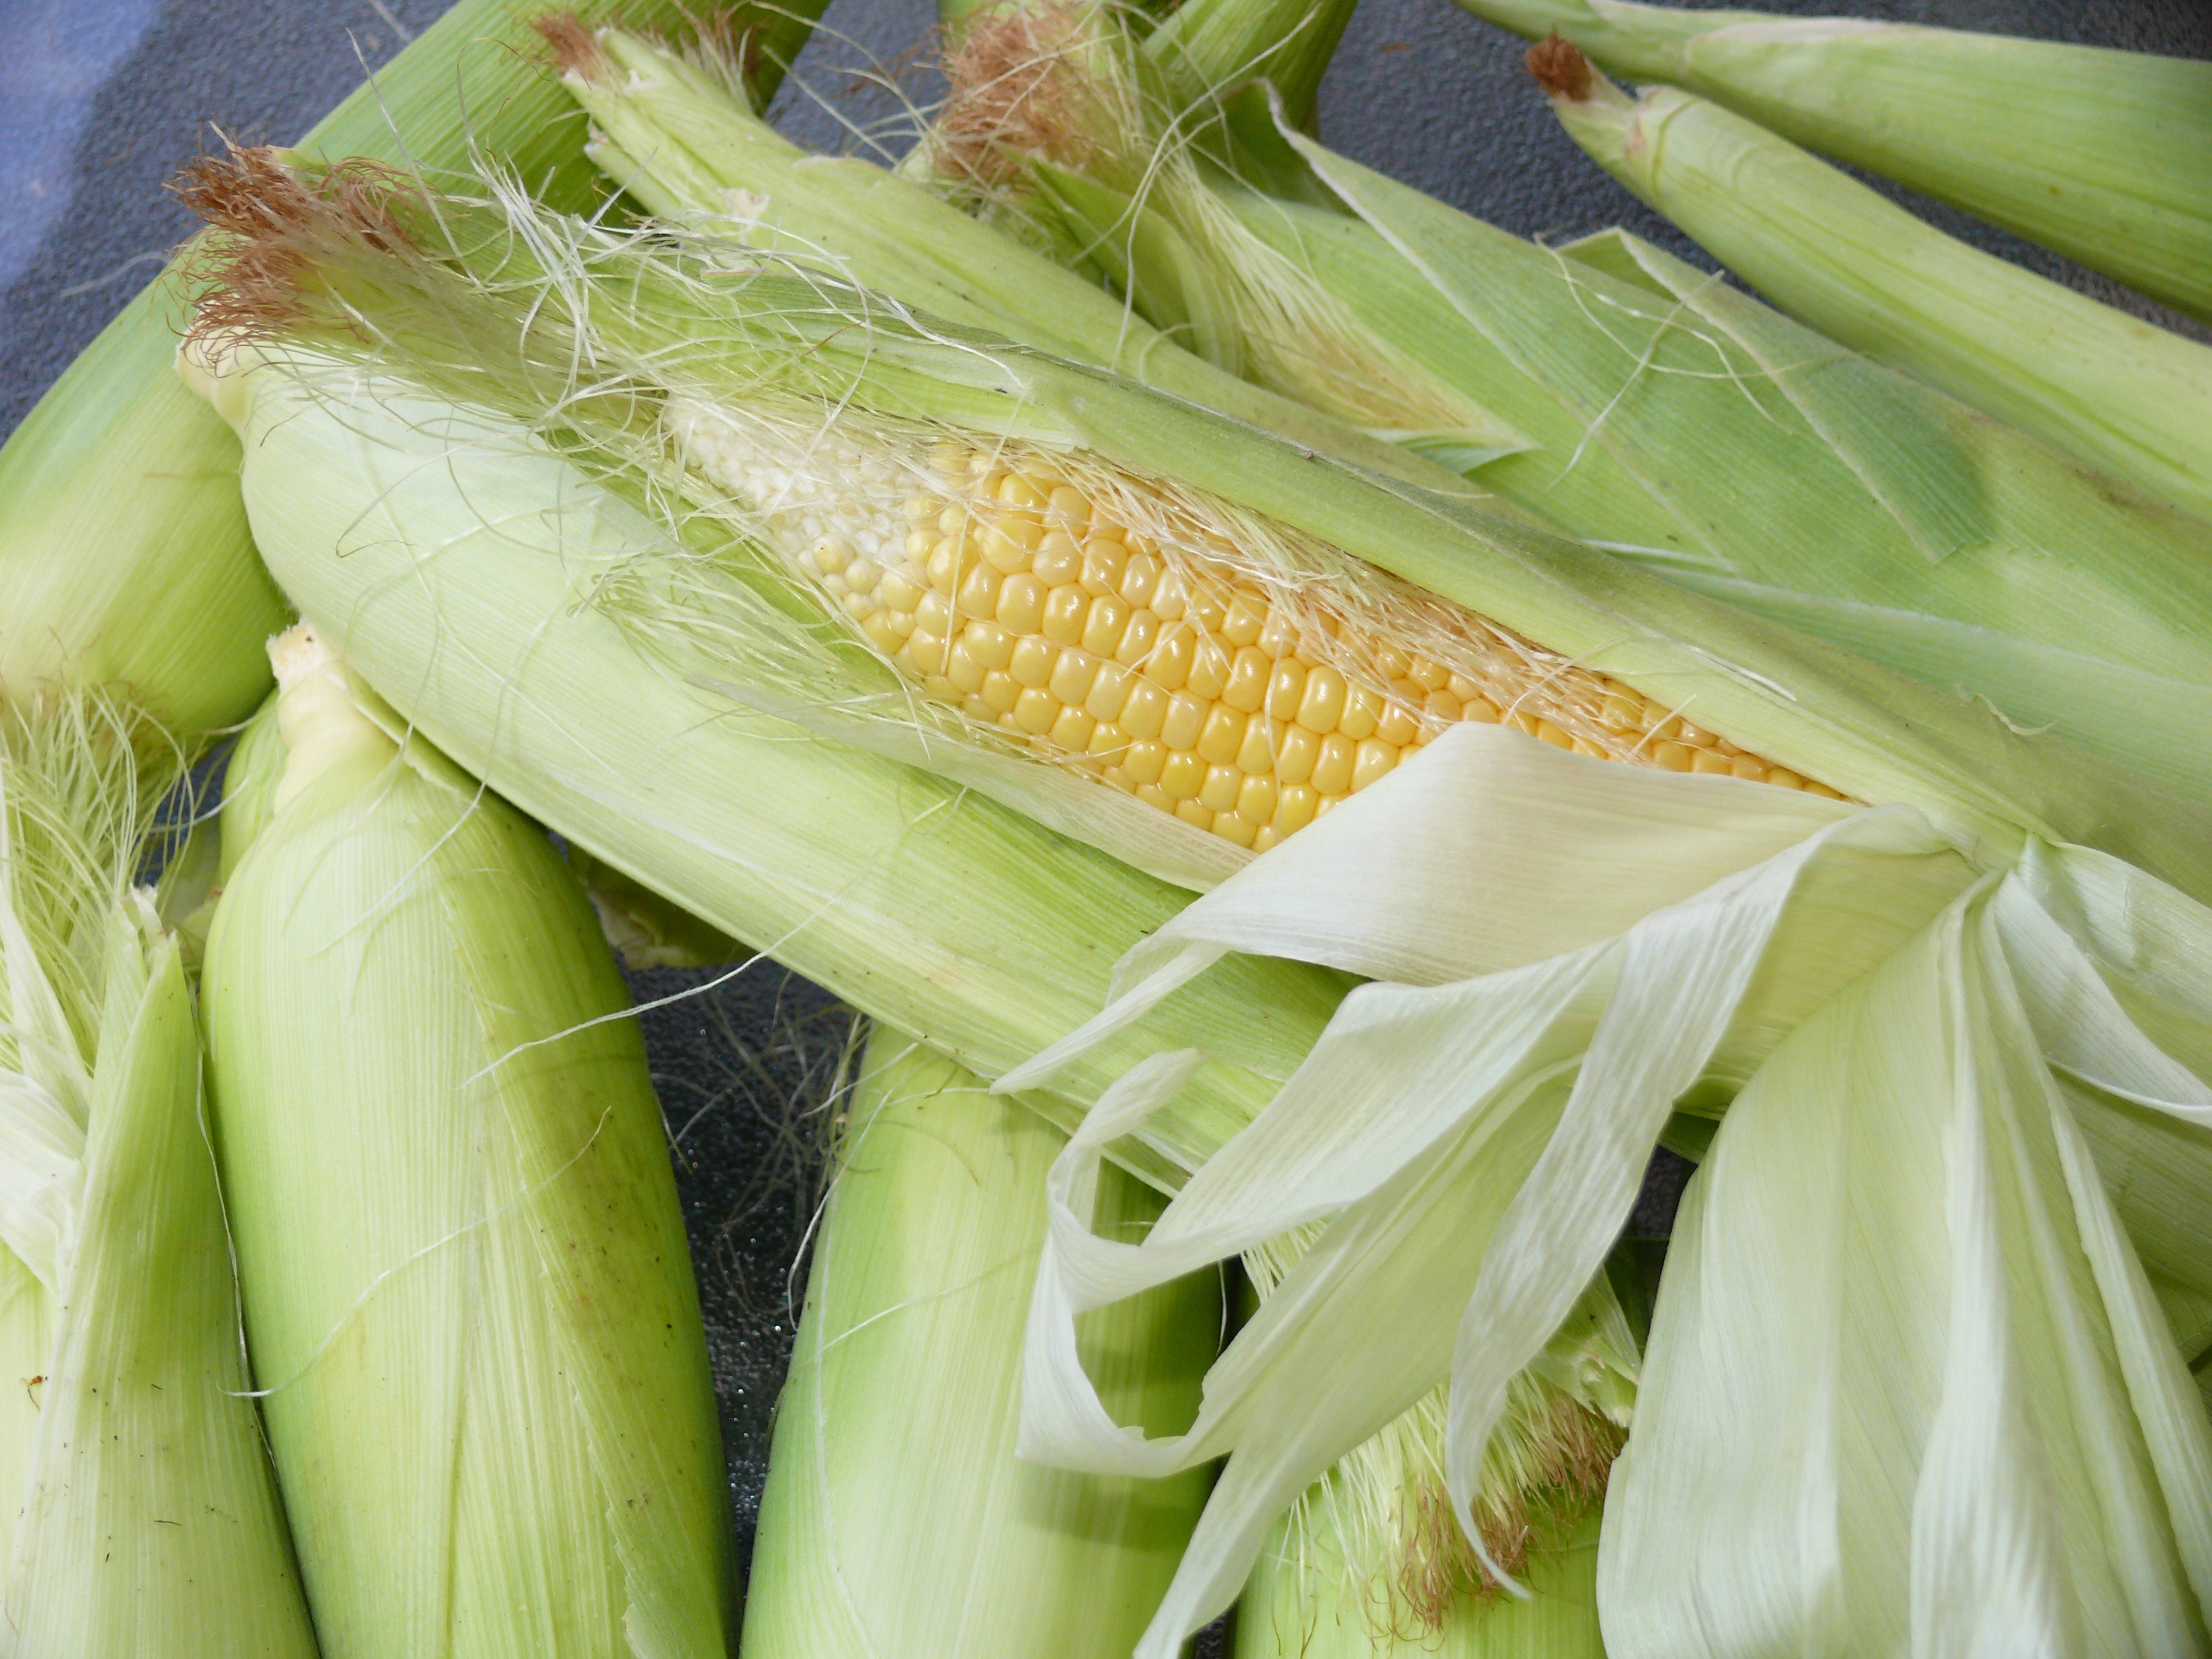
plant, leaf, flower, ripe, dish, food, harvest, produce, vegetable, natural, corn, fresh, healthy, cuisine, asian food, nutrition, vegetarian, sweet corn, leek, maize, corn on the cob, flowering plant, commodity, land plant, food grain